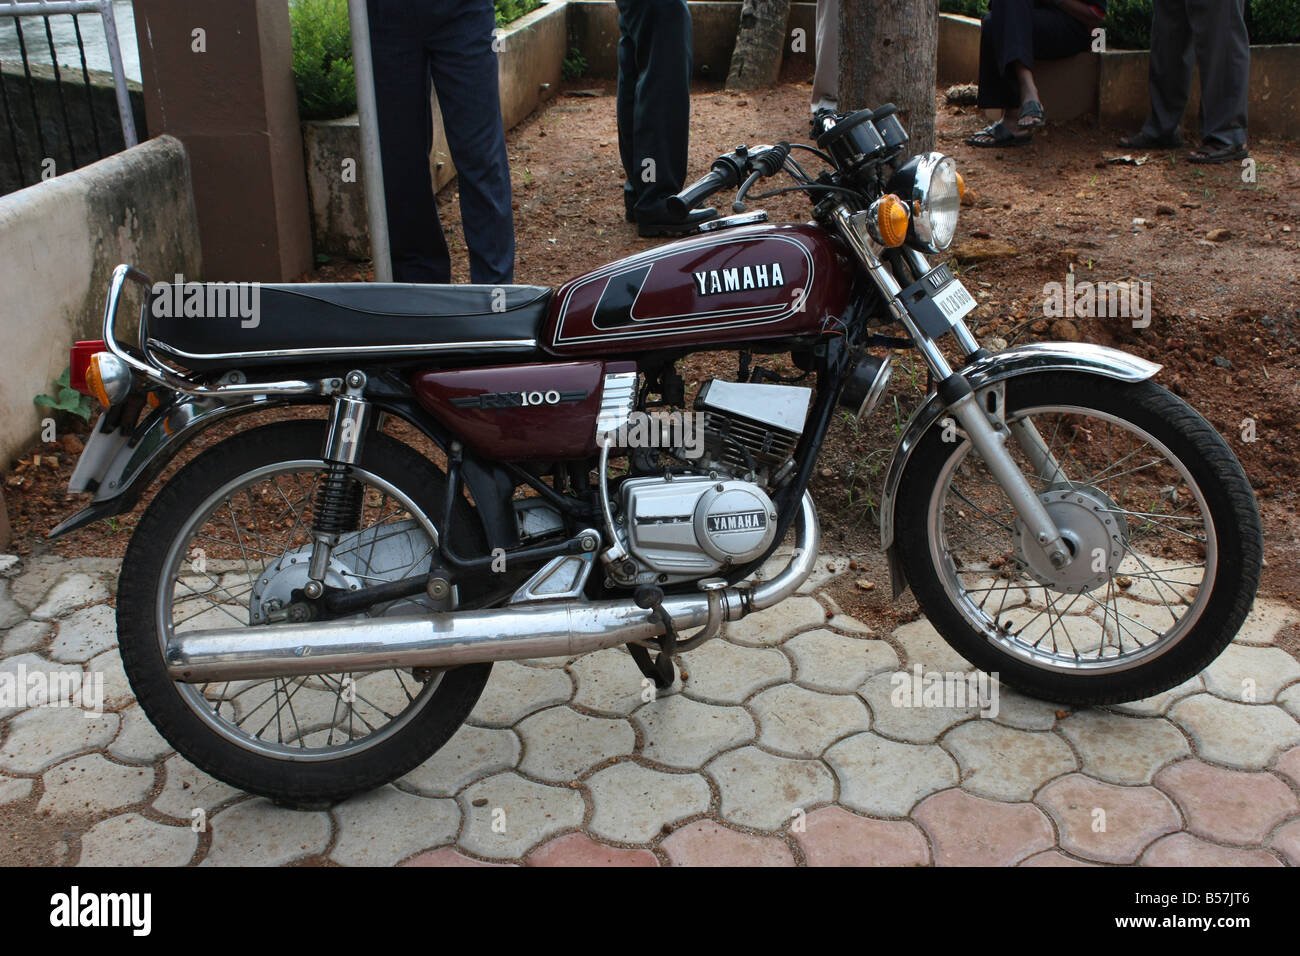
Vehicle type: Motorcycles